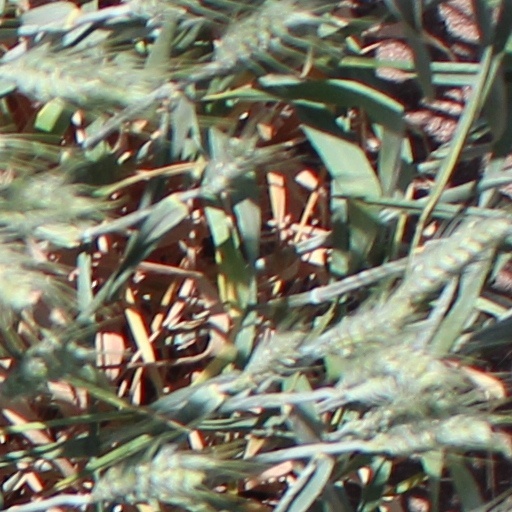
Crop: wheat